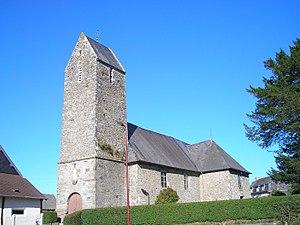
Saires-la-Verrerie (Normandie, France). L'église Saint-Patrice.
Saires-la-Verrerie est une commune française située en Normandie, dans le département de l'Orne, peuplée de 305 habitants.